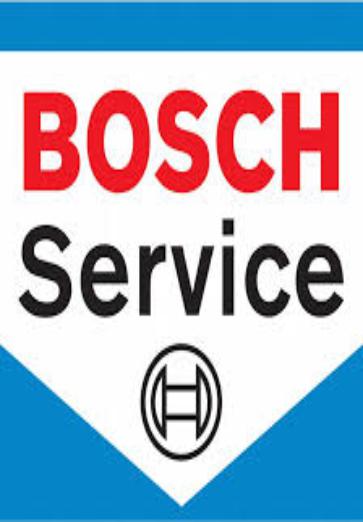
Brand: BOSCH
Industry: Others